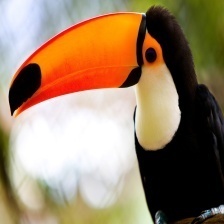
Species: TOUCHAN
Scientific name: RAMPHASTIDAE
ImageNet parent category: toucan